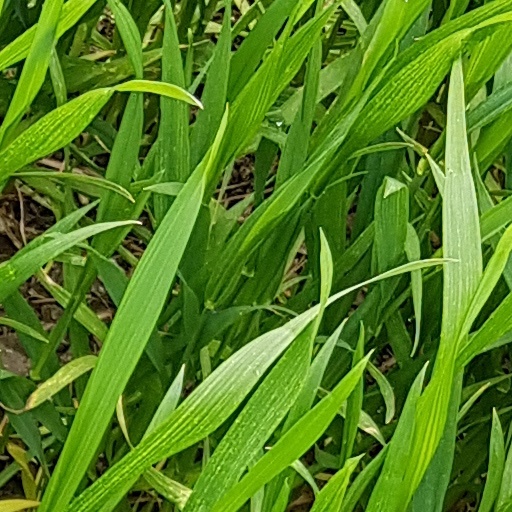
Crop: wheat